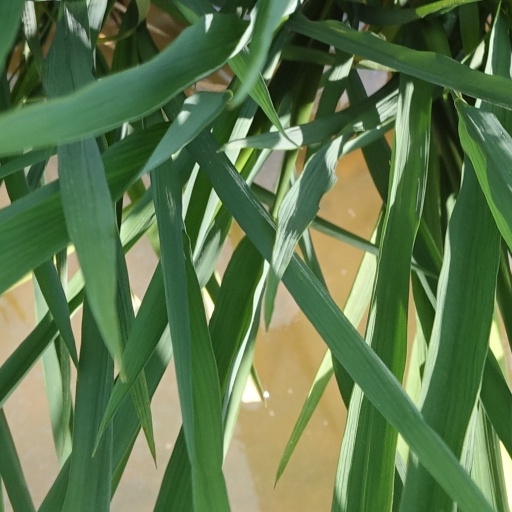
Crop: rice